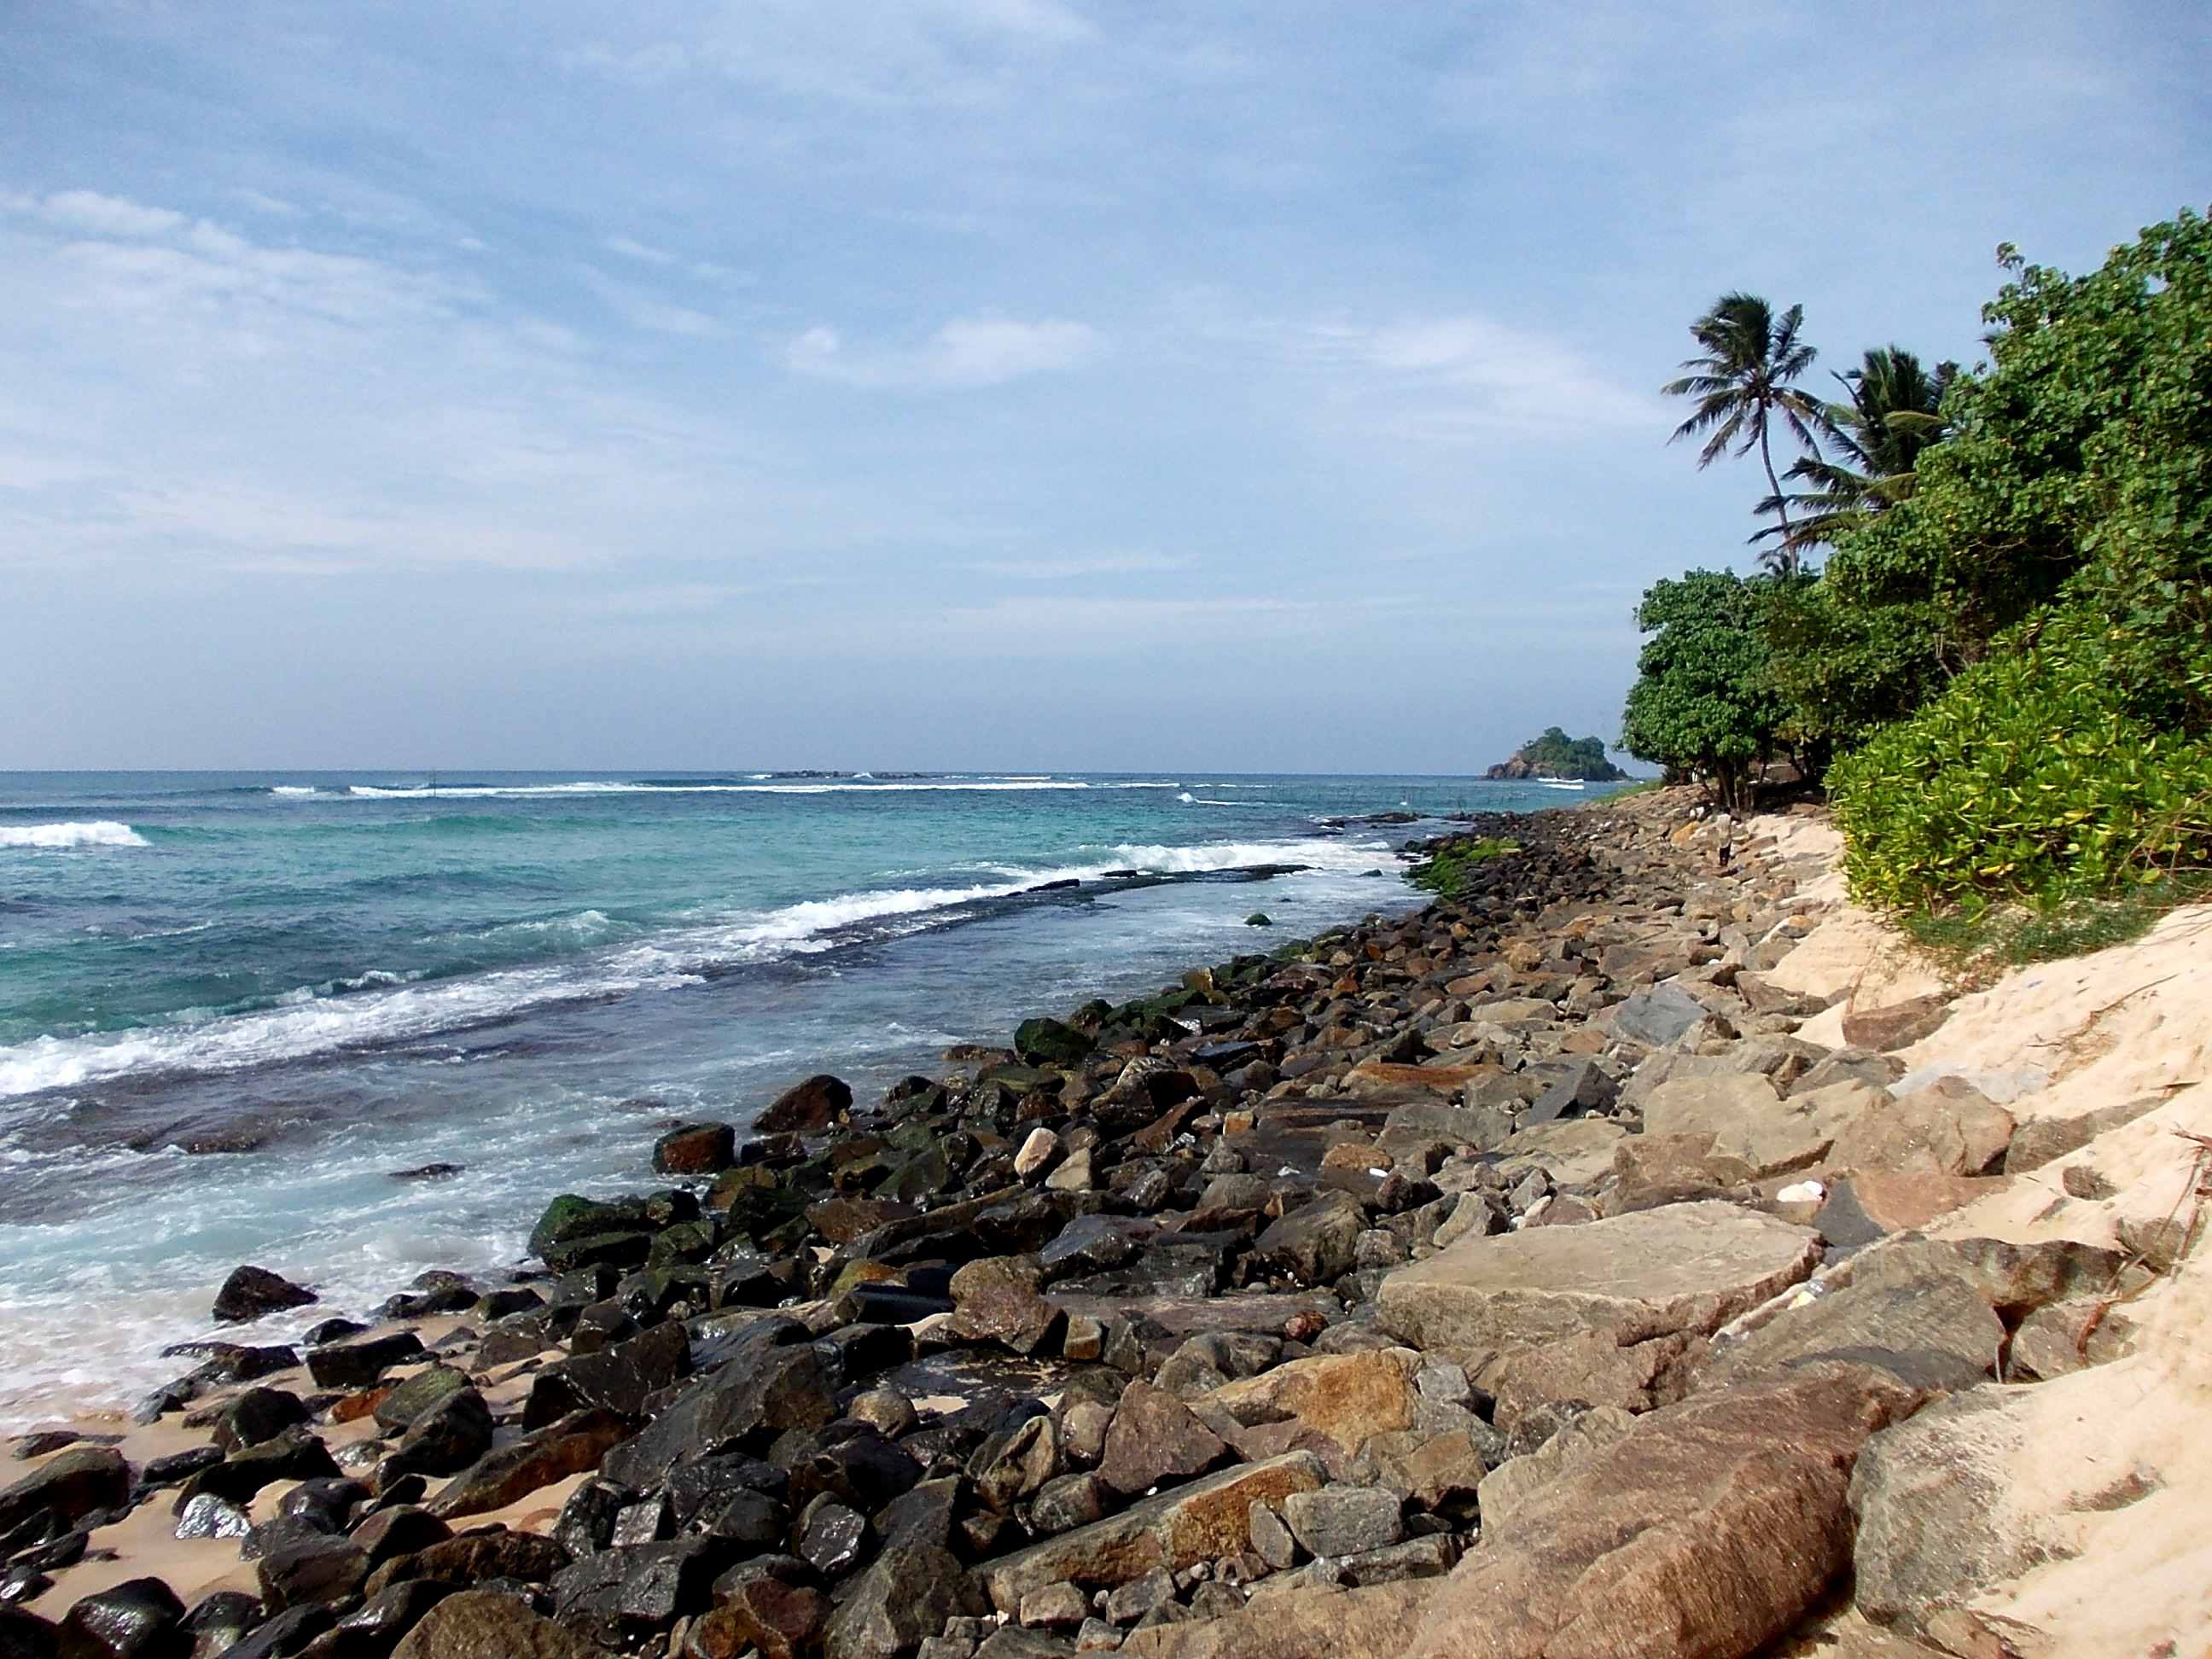
beach, sea, coast, water, nature, outdoor, sand, rock, ocean, sky, shore, wave, coastal, vacation, coastline, cliff, seaside, environment, cove, scenic, seascape, bay, terrain, material, body of water, marine, tropics, sri lanka, cape